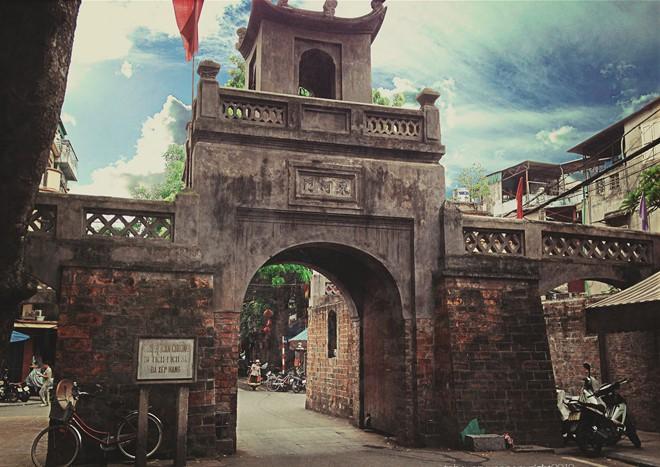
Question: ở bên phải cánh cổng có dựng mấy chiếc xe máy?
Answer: ở bên phải cánh cổng có dựng hai chiếc xe máy